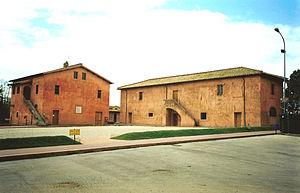
Sainte Maria Goretti est une jeune fille italienne, qui fut assassinée par un voisin qui voulait abuser d’elle. Son martyre fut reconnu par l'Église catholique, qui la vénère comme sainte depuis 1950.